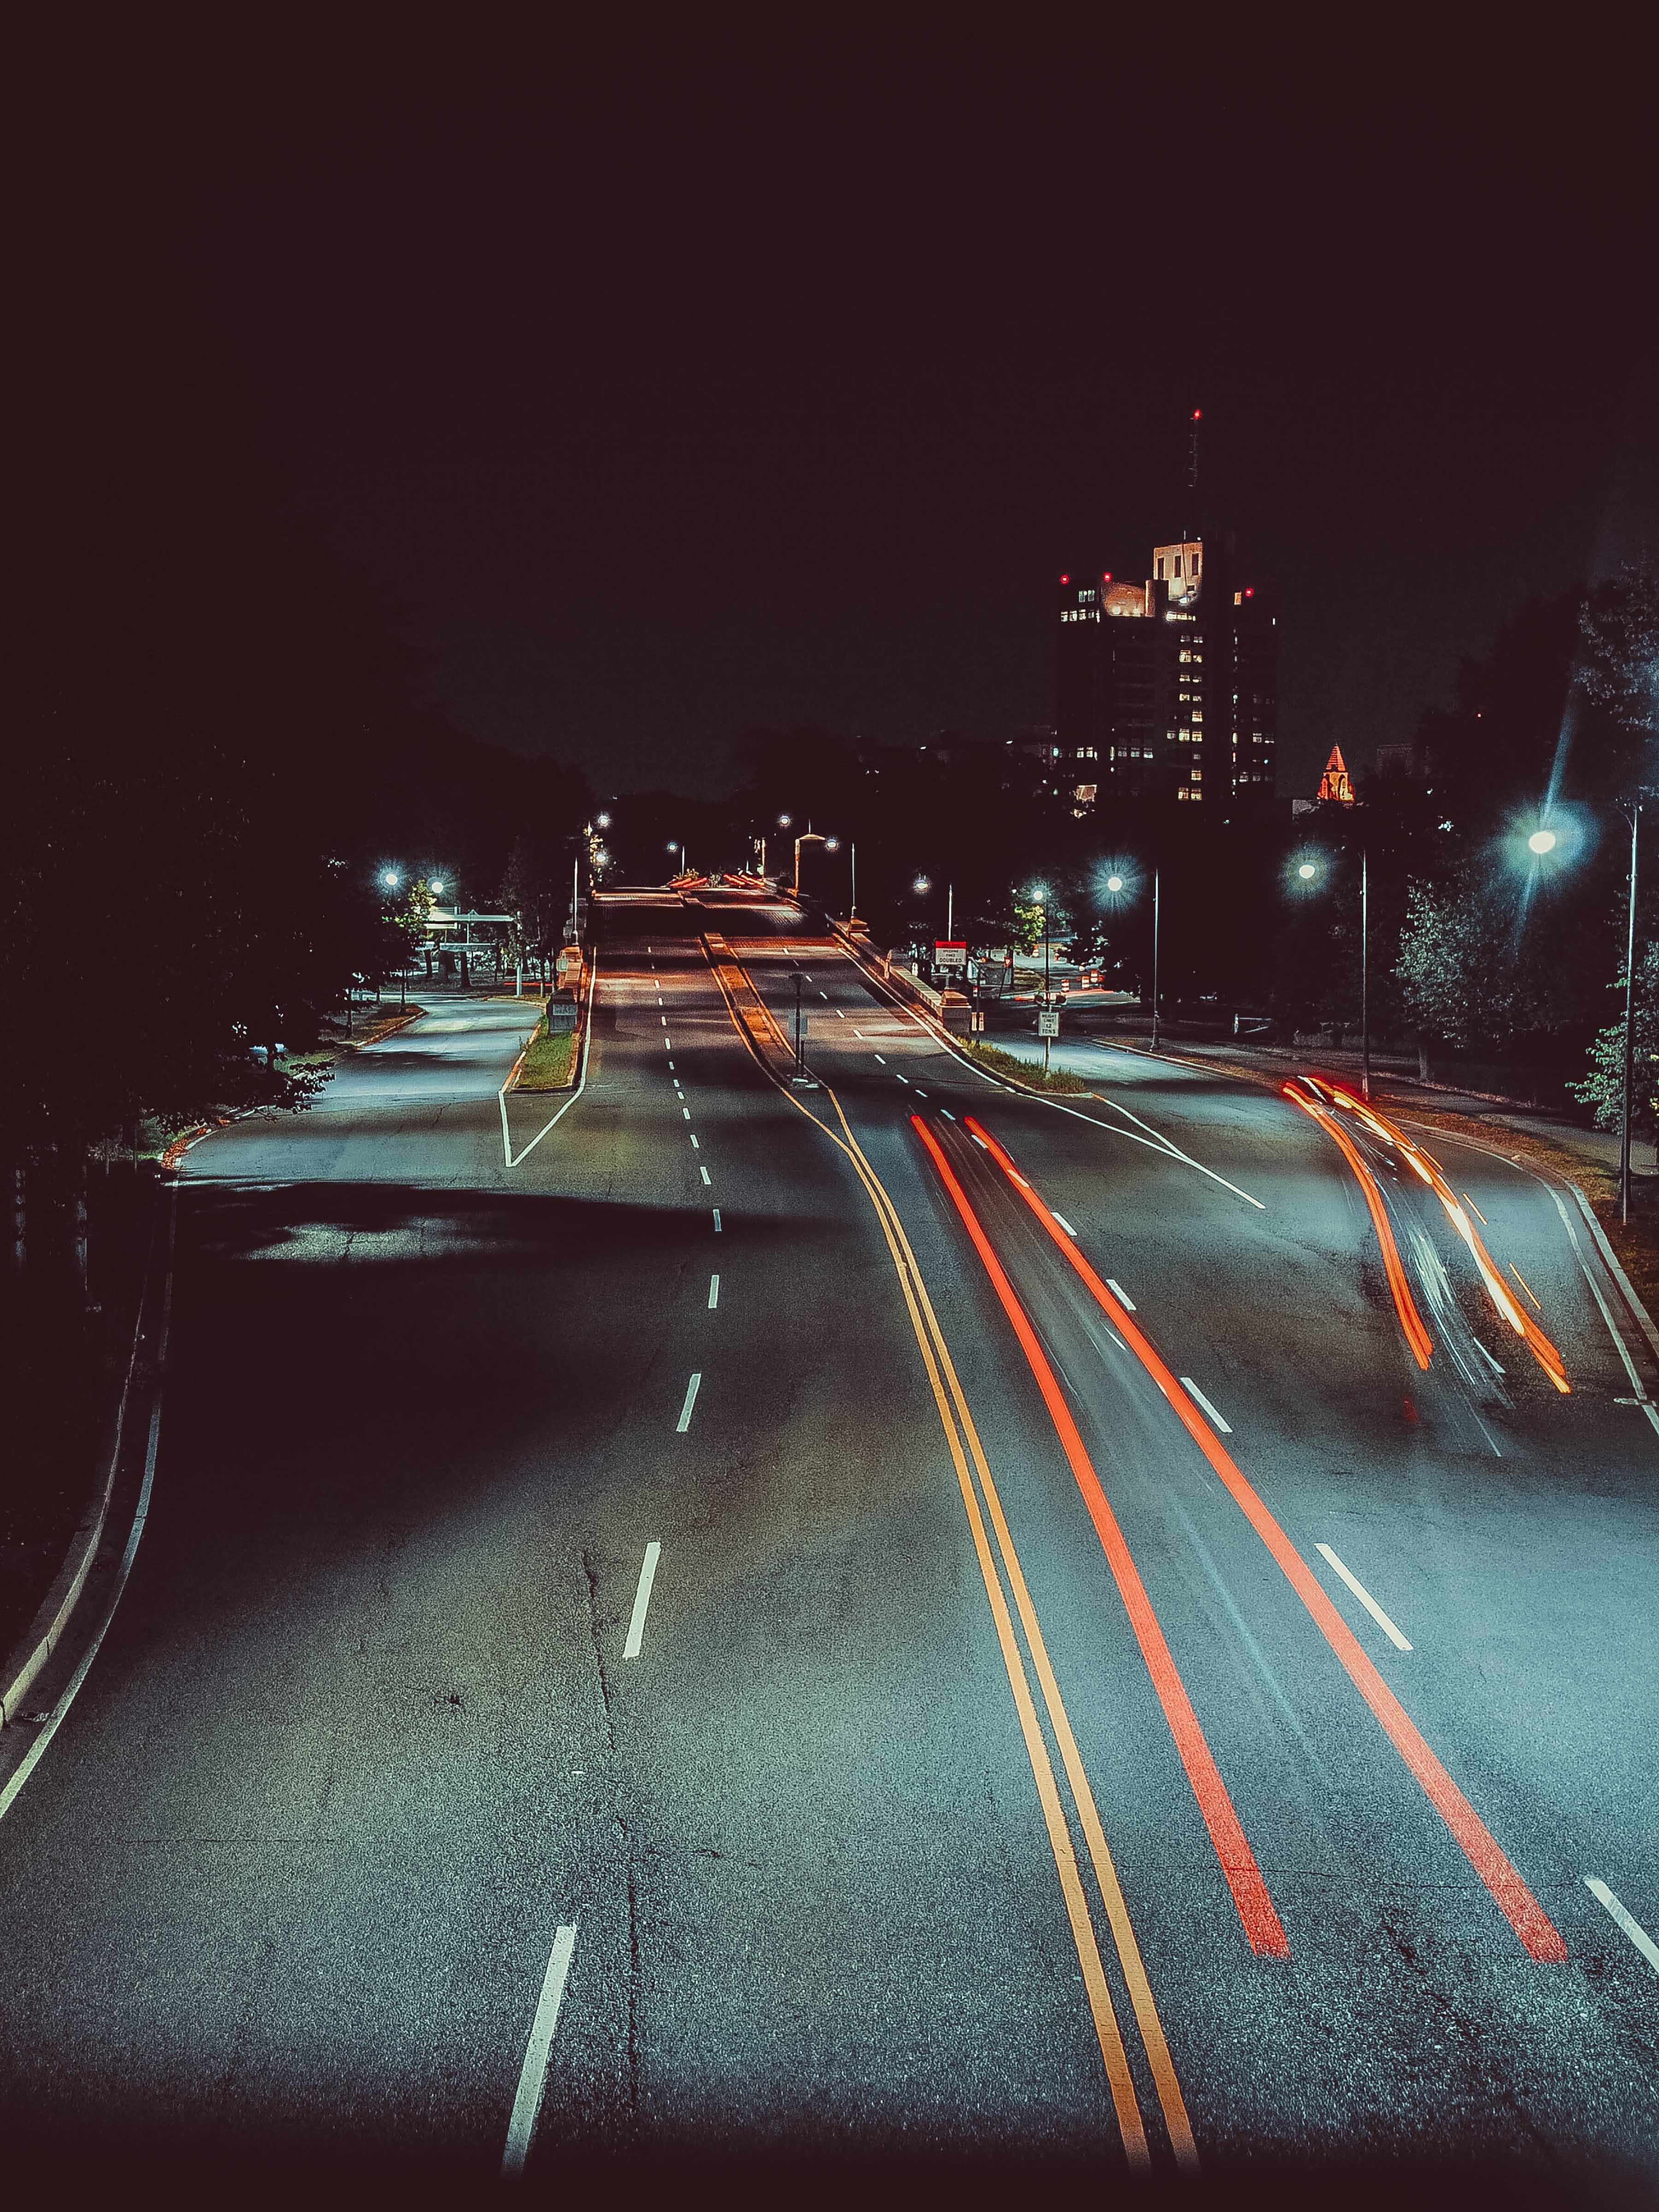
light, skyline, street, night, morning, city, urban, cityscape, dusk, evening, reflection, darkness, lighting, shape